Ripsaw (Alton Towers)

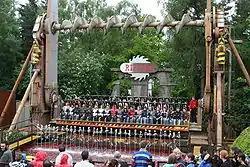

Ripsaw was a Top Spin ride previously located at Alton Towers Resort in Staffordshire, England. It opened in 1997 and closed at the end of 2015.